Siege of Kandahar

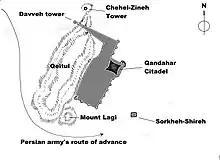
Kandahar and its environs

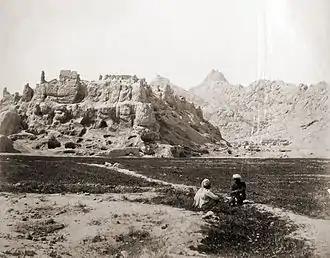
Ruins of Old Kandahar Citadel that was destroyed by the Persian Afsharid army in 1738.

In anticipation of the siege, the Afghans had stockpiled large amounts of provisions in the fortified town and although starvation had begun to take hold by the end of 1737, Nader realized that it would take a long time for the Afghans to exhaust the last of their provisions. He was unsure of his position in Persia; although he had deposed Tahmasp II, the deposed ex-king was still alive and Nader did not want to remain bogged down in the siege. On March 23, 1738, Nader selected 3,000 men from among the Bakhtiari contingent of his troops to lead a human wave assault on Kandahar. A Bakhtiari named Mullah Adineh Mostafi was selected to lead the assault party.